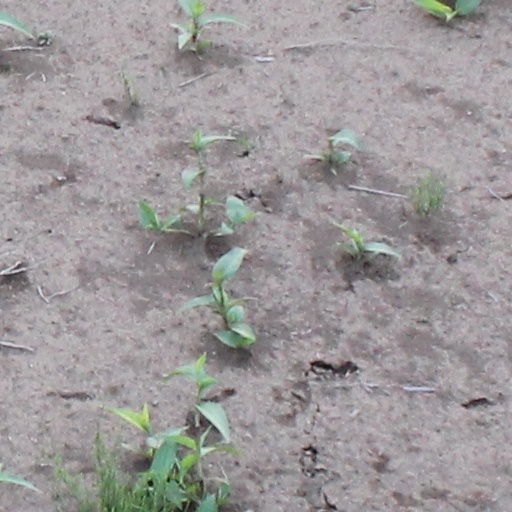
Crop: wheat